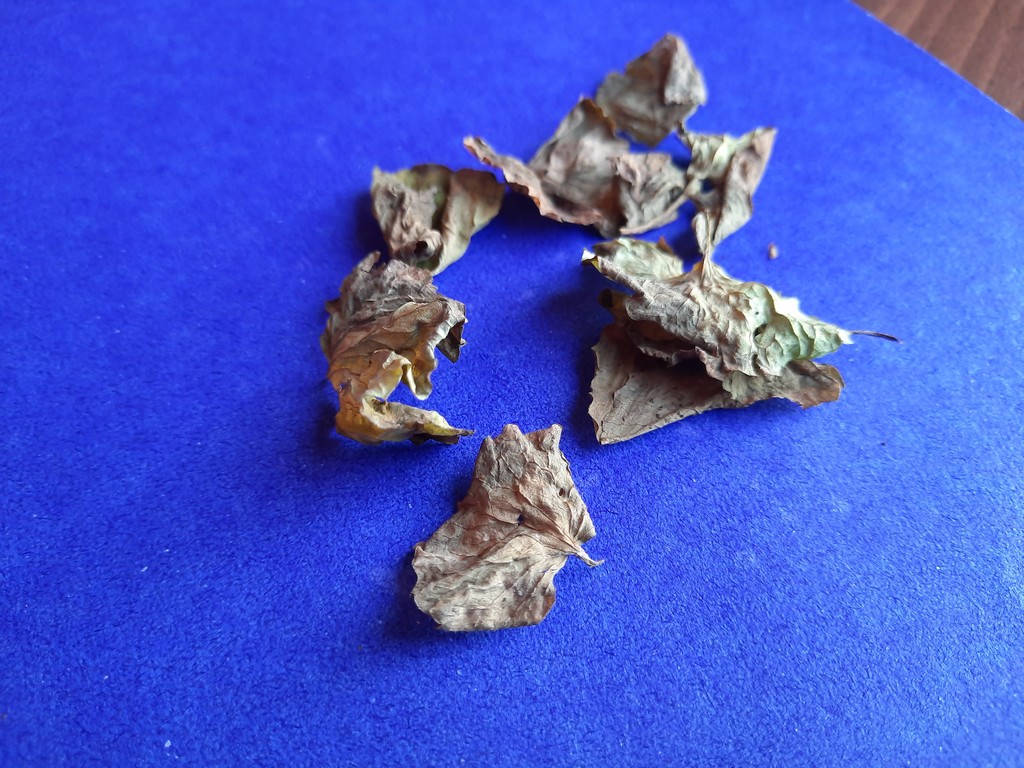
Label: Dried